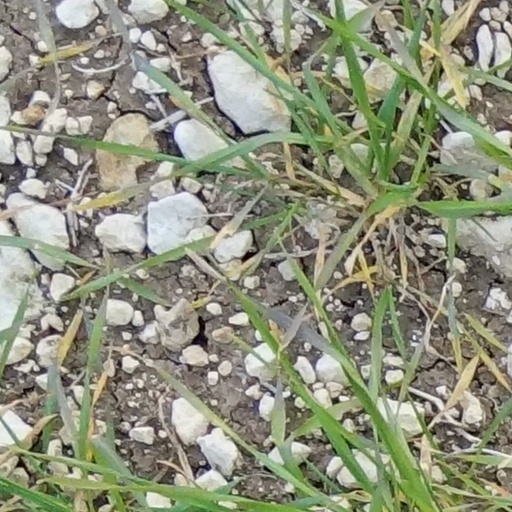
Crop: wheat